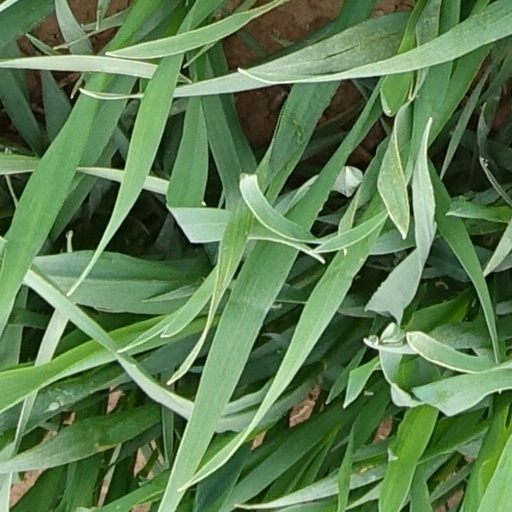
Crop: wheat